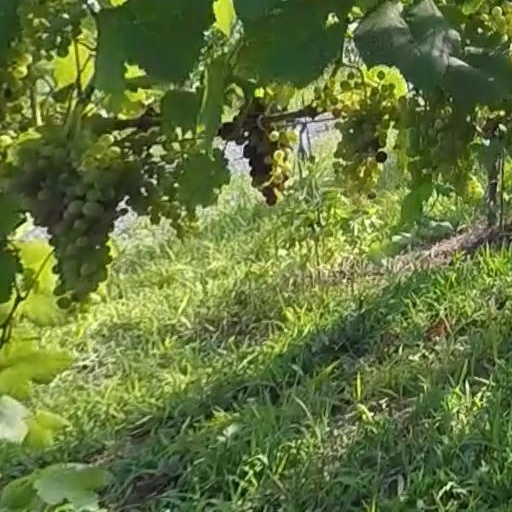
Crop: grape